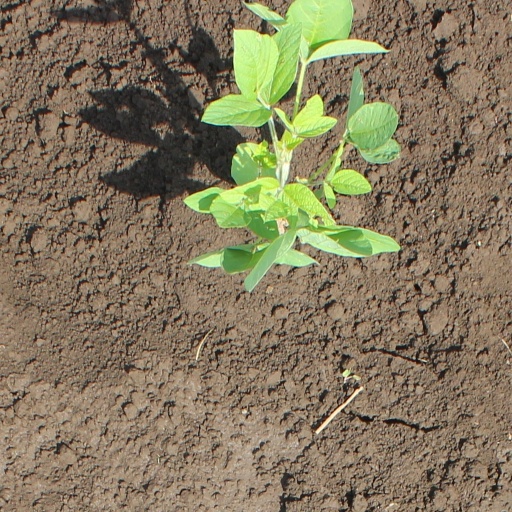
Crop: soybean